Cholera

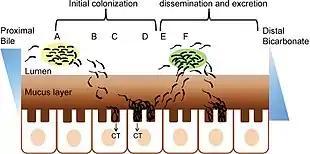
The role of biofilm in the intestinal colonization of "Vibrio cholerae"

When consumed, most bacteria do not survive the acidic conditions of the human stomach. The few surviving bacteria conserve their energy and stored nutrients during the passage through the stomach by shutting down protein production. When the surviving bacteria exit the stomach and reach the small intestine, they must propel themselves through the thick mucus that lines the small intestine to reach the intestinal walls where they can attach and thrive.